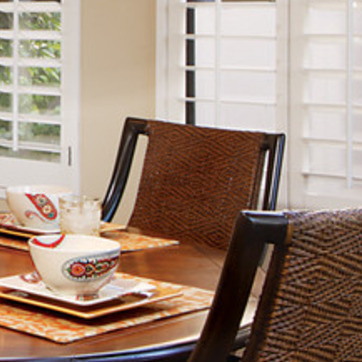
Material: other